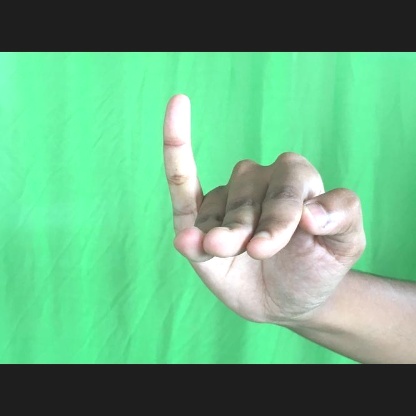
Mudra: Hamsapaksha